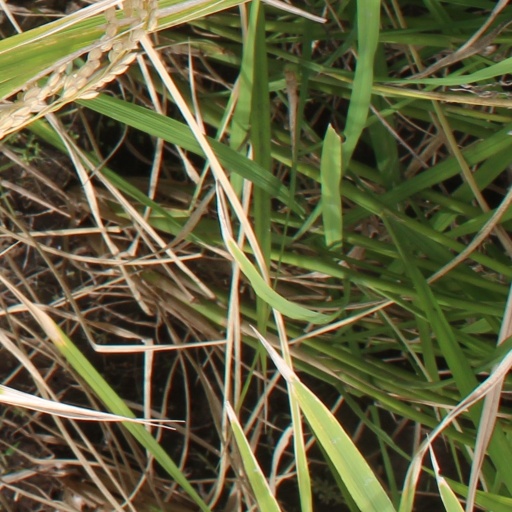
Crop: rice